Carrer de Bergara, Barcelona

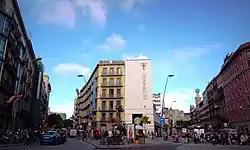
Career de Bergara

Carrer de Bergara (sometimes, but not officially, "Vergara", using the Spanish spelling of the Basque name) is a short street in central Barcelona, stretching from Plaça Catalunya towards Carrer de Pelai. It's in the Eixample district. It's named after the Basque city of Bergara, where an armistice was signed at the end the First Carlist War in 1839. The name of the street was approved in 1900. The street is home to a number of restaurants, cafes, and hotels.